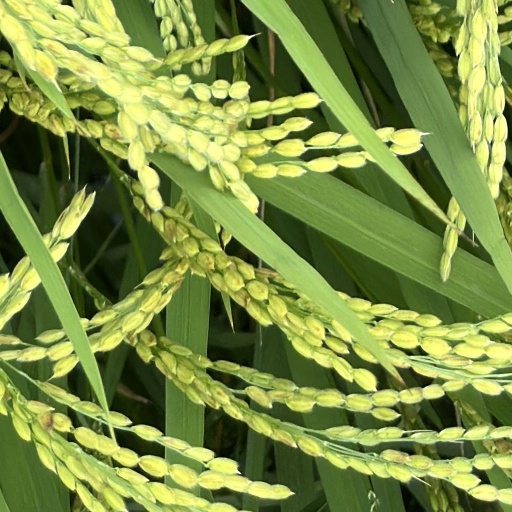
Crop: rice